Mamma Mia! (film)

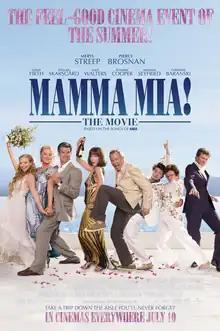
British theatrical release poster

Mamma Mia! (promoted as Mamma Mia! The Movie) is a 2008 jukebox musical romantic comedy film directed by Phyllida Lloyd and written by Catherine Johnson, based on her book from the 1999 musical of the same name. The film is based on the songs of pop group ABBA, with additional music composed by ABBA member Benny Andersson. The film features an ensemble cast, including Meryl Streep, Christine Baranski, Amanda Seyfried, Pierce Brosnan, Dominic Cooper, Colin Firth, Stellan Skarsgård, and Julie Walters. The plot follows a young bride-to-be named Sophie (Seyfried) who invites three men (Brosnan, Firth, and Skarsgård) to her upcoming wedding, with the possibility that any of them could be her real father. The film was an international co-production between Germany, the United Kingdom, and the United States, and was co-produced by Playtone and Littlestar Productions.